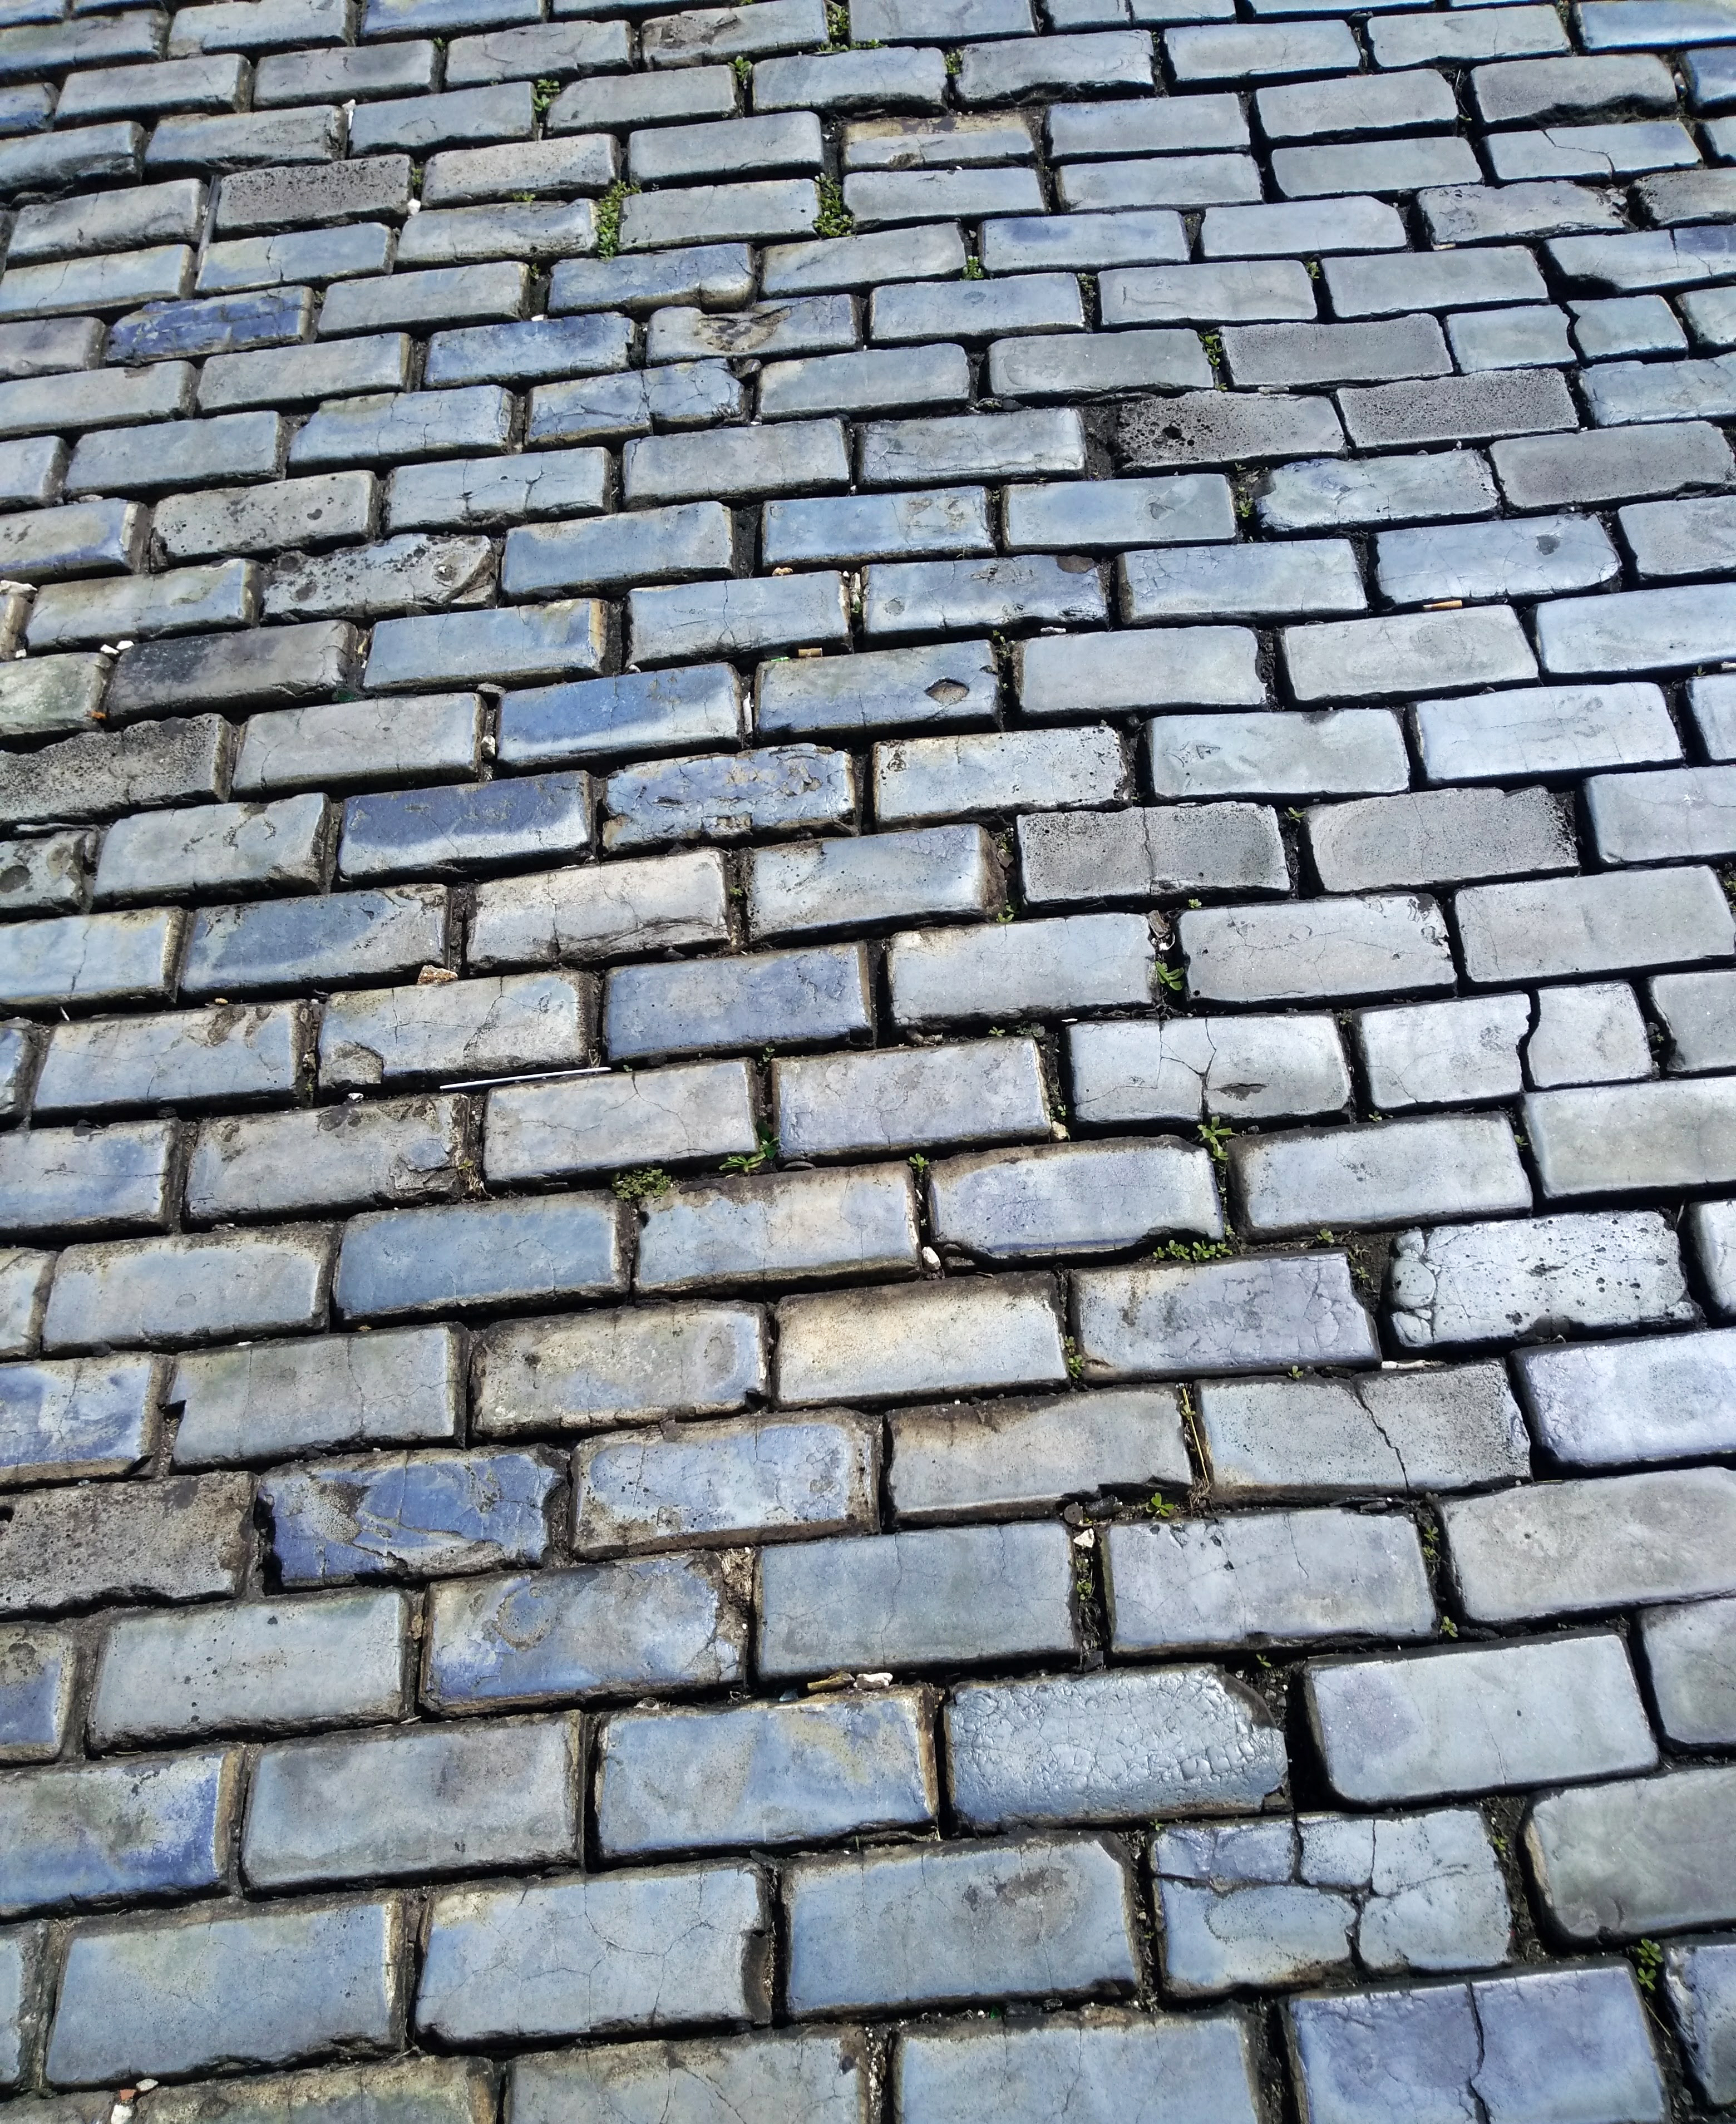
stone, cobblestone, brickwork, wall, stone wall, road surface, brick, line, material, roof, pattern